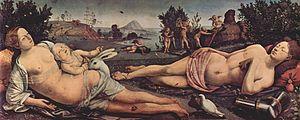
L'Écaille chinée ou Callimorphe est une espèce de lépidoptères de la famille des Arctiidae, de la sous-famille des Arctiinae, de la tribu des Arctiini et du genre Euplagia.